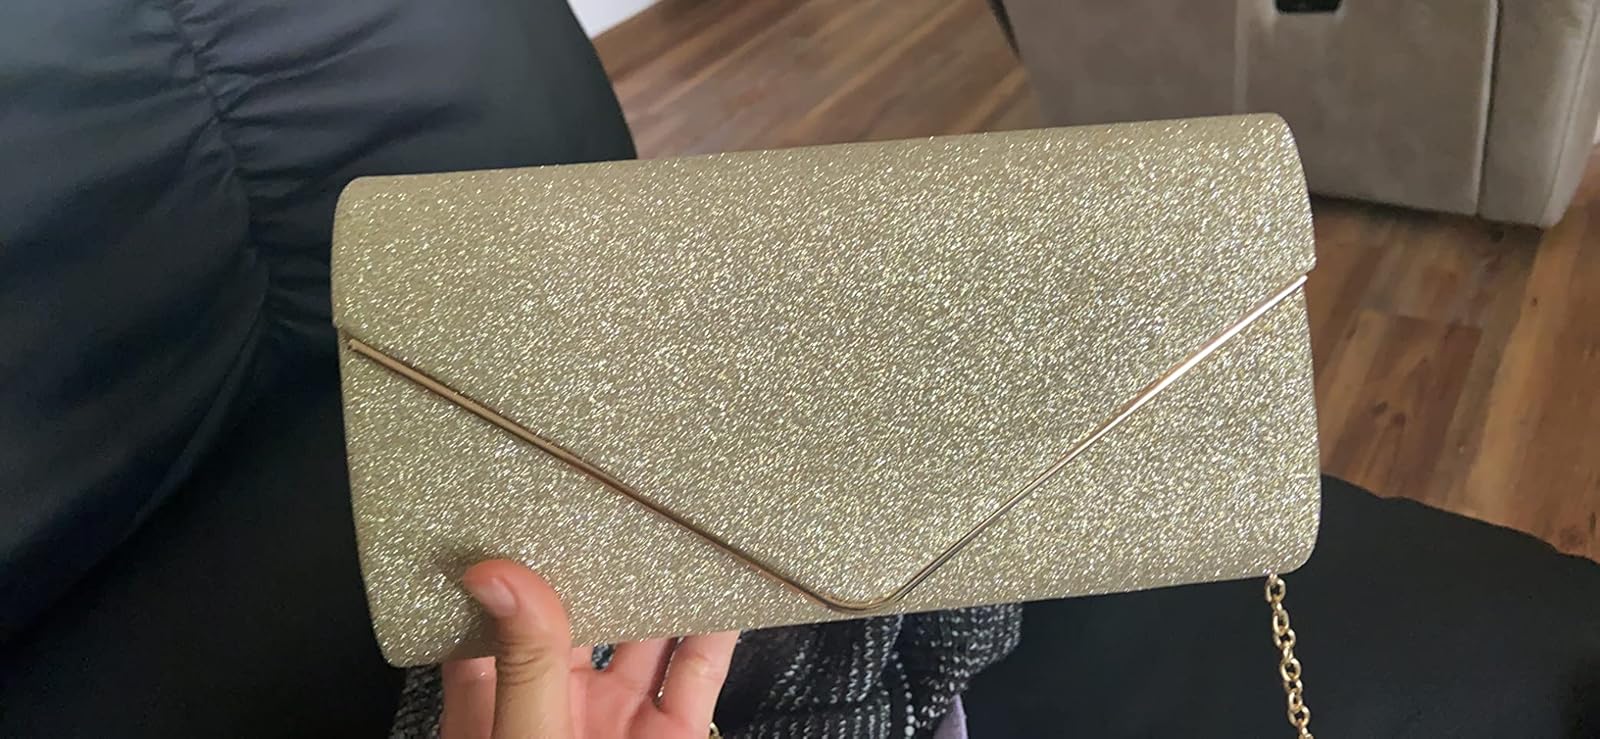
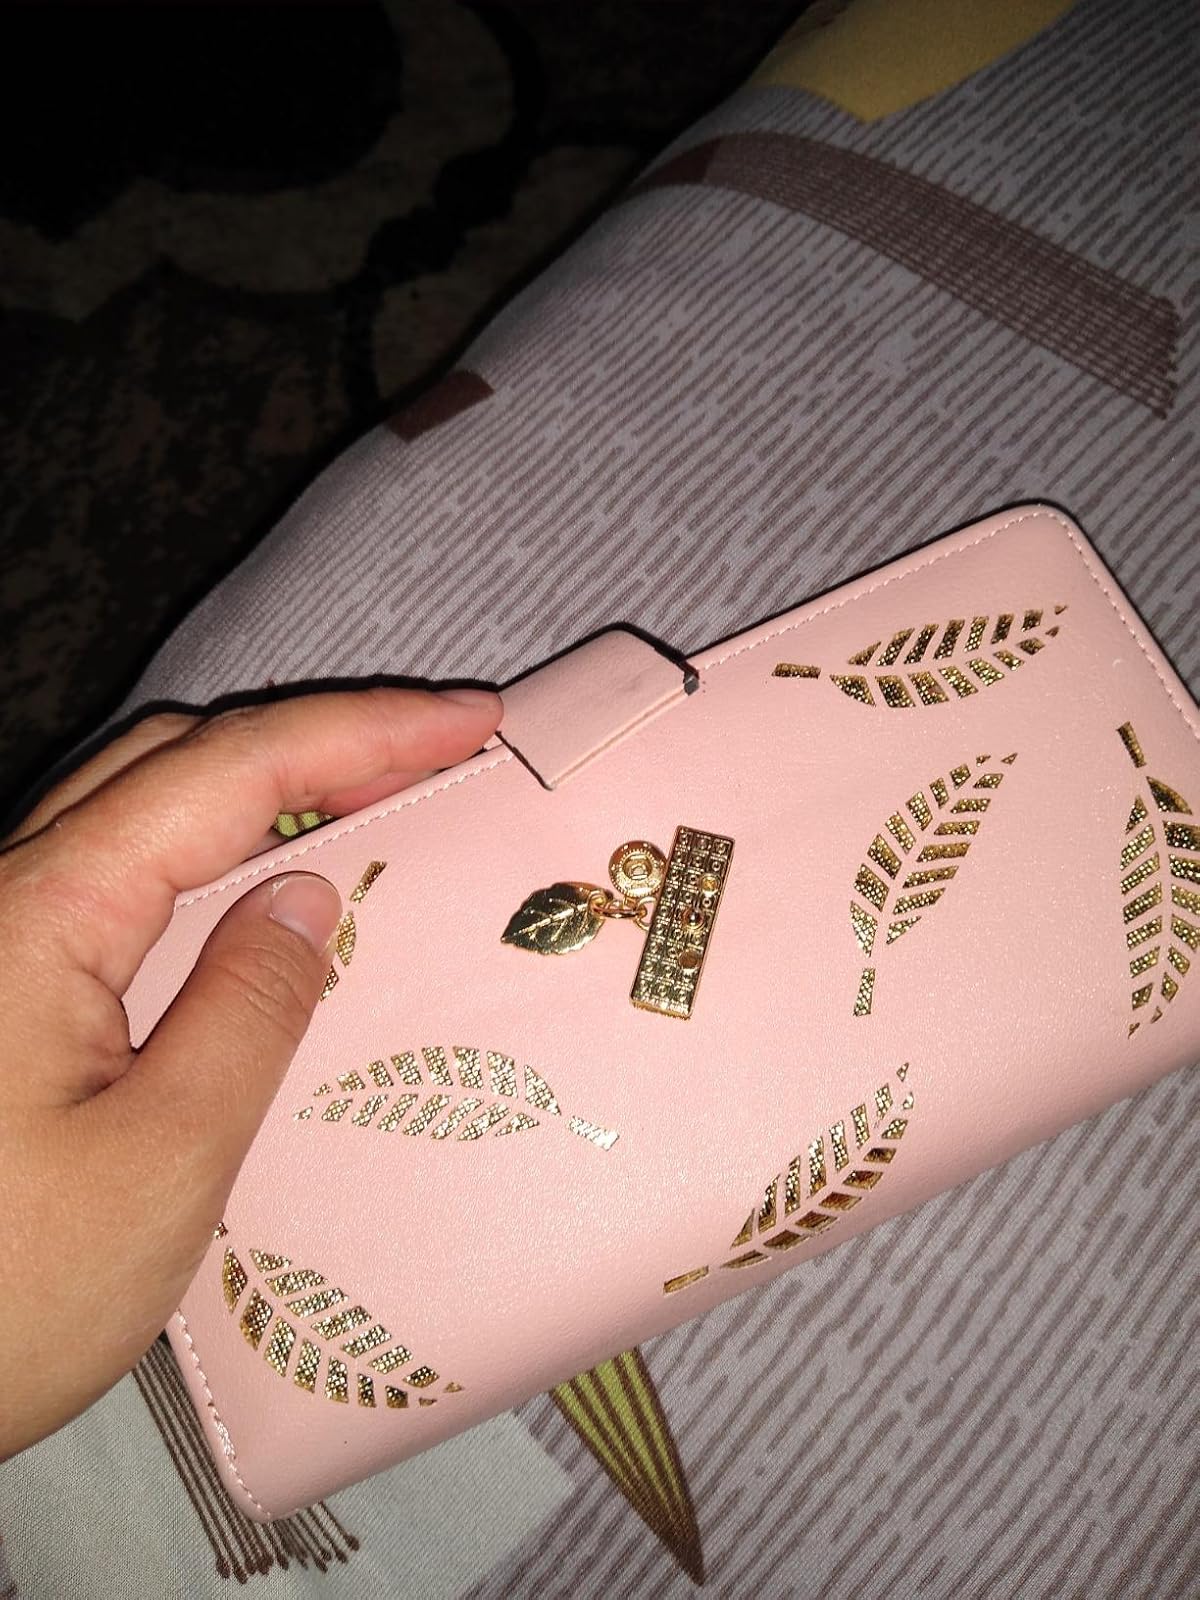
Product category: accessories_handbag
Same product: no